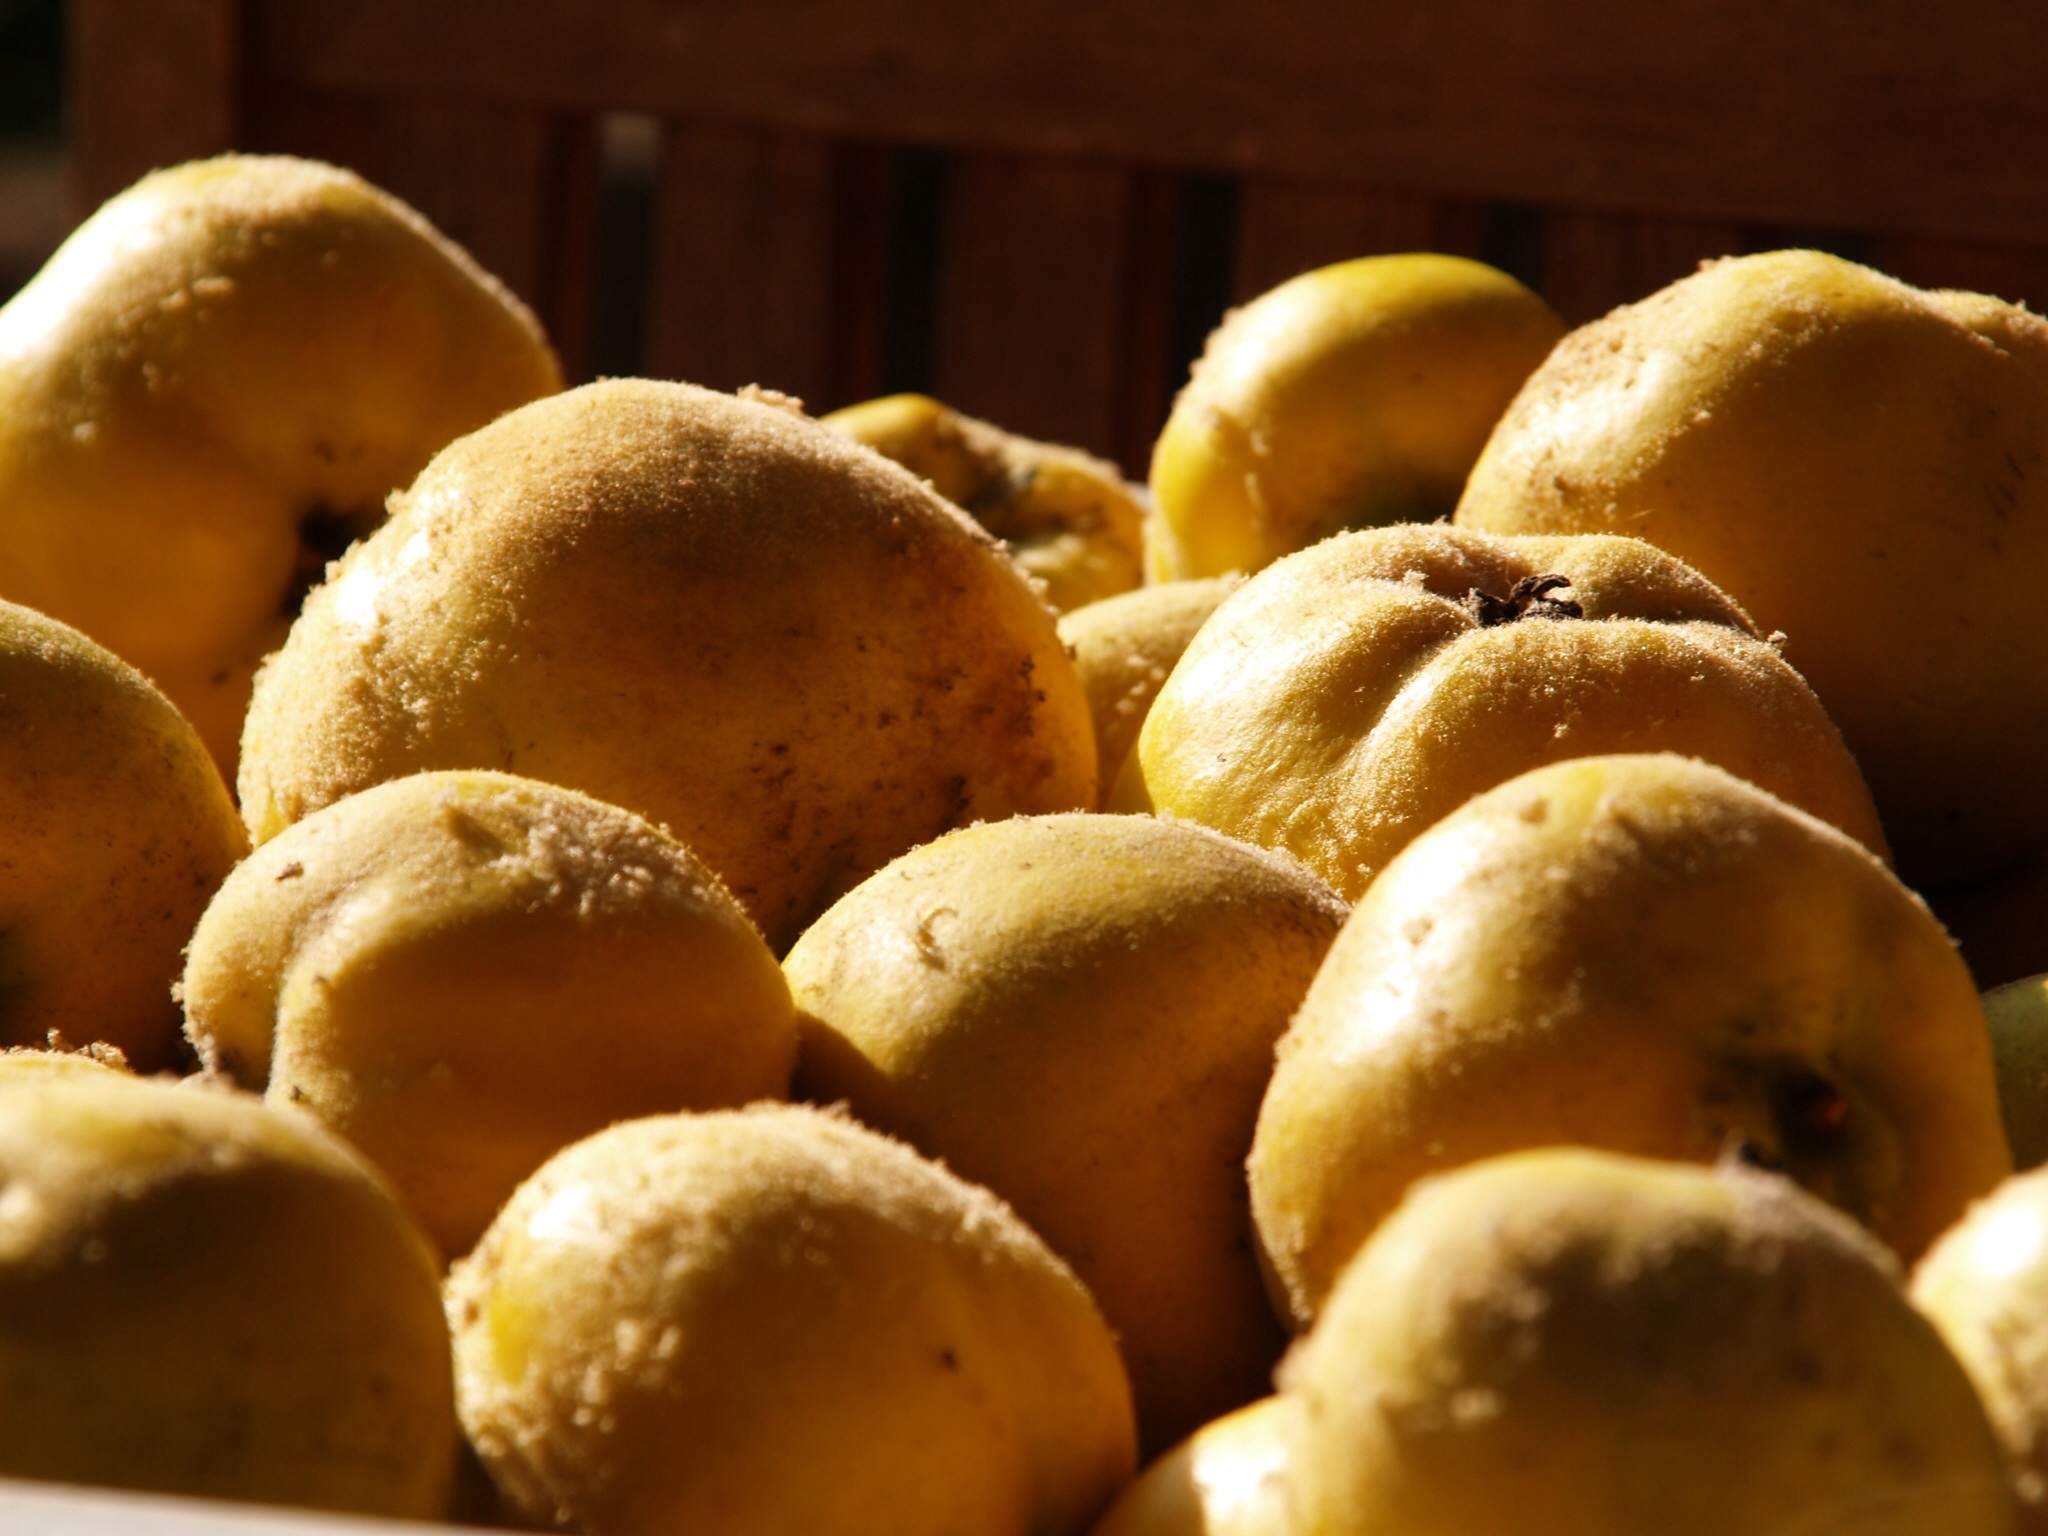
fruit, dish, food, harvest, fluffy, autumn, baking, dessert, cuisine, bread, thanksgiving, hairy, fruits, baked goods, quince, bread roll, snack food, pandesal, cheese bun